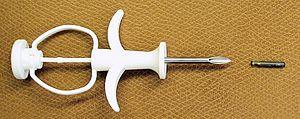
injecteur de puce RFID sous-cutaniée d'identification d'animaux (Chip 134,2 Khz ISO )